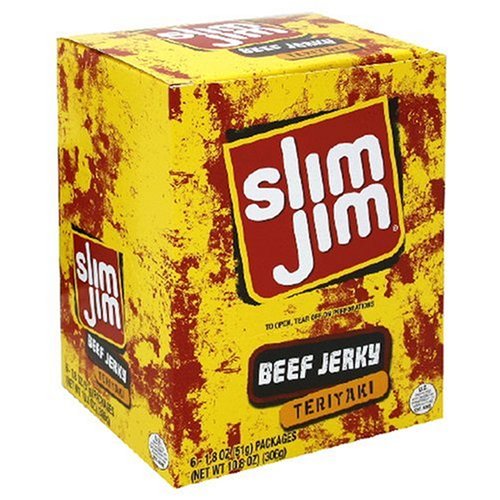
Slim Jim Teriyaki Jerky, 6-Count, 1.8-Ounce Package
Category: Grocery
Slim Jim is the No. 1 brand of meat sticks and is available in a variety of flavors of meat sticks, beef jerky, beef steak, and beef and cheese. Snap into a Slim Jim!
Features: No 1 meat snack brand | New and improved | Moist and tender | Popular oriental flavor